Hal (2013 film)

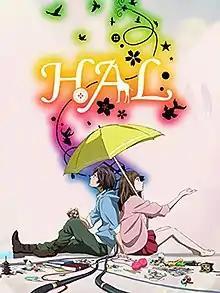
Film poster

is a 2013 Japanese animated film produced by Wit Studio and directed by Ryōtarō Makihara. It was released in Japan on June 8, 2013.